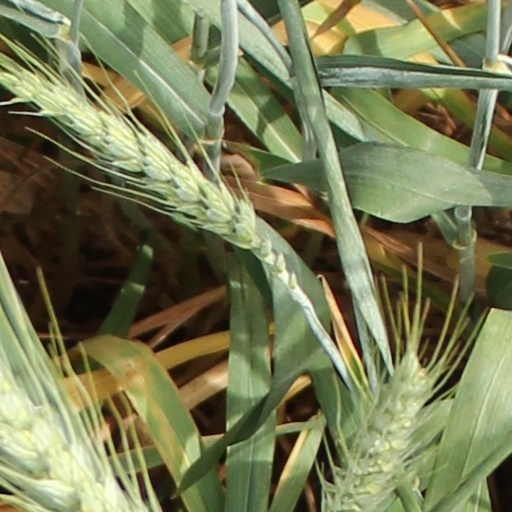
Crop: wheat